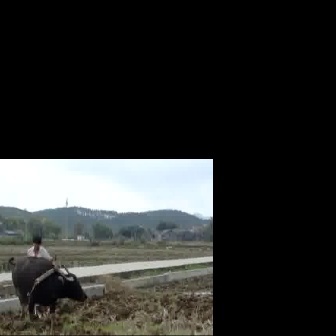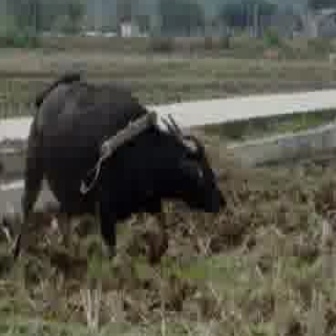
  Please identify the target specified by the bounding box [6,254,87,335] in the first image and locate it in the second image. Return the coordinates in [x_min,y_min,x_max,y_max] format.
Answer: [4,69,224,290]